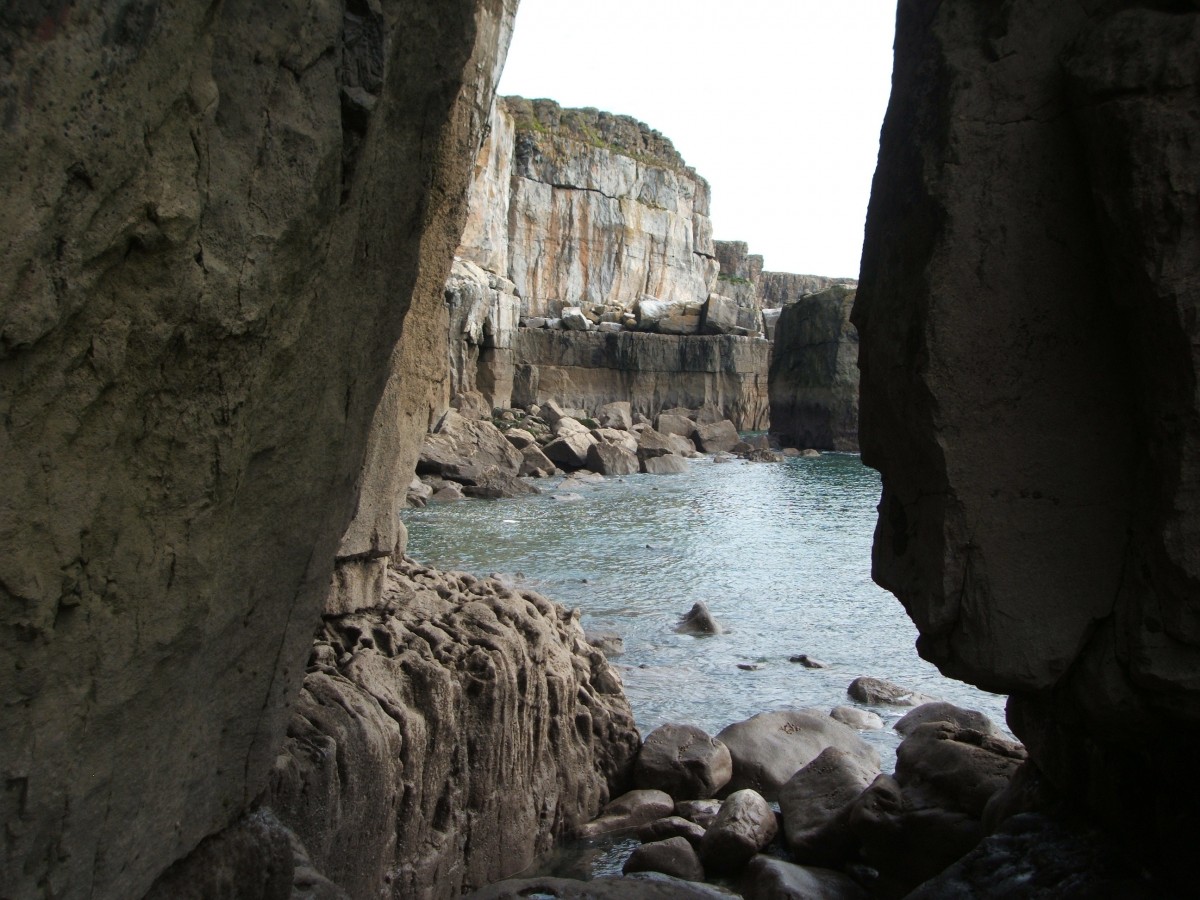
Tags: rock, river, valley, formation, cliff, canyon, terrain, material, geology, wadi, landform, natural arch, sea cave